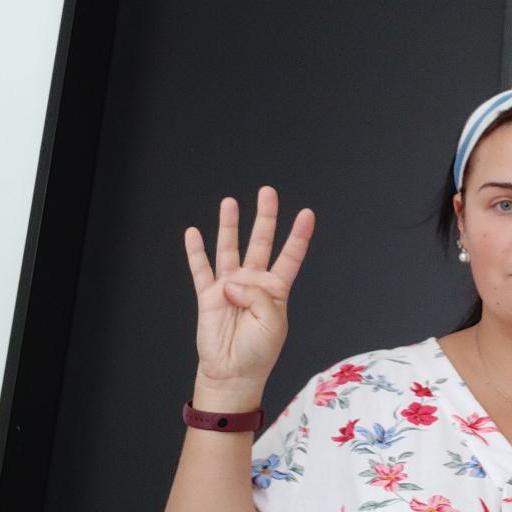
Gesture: four